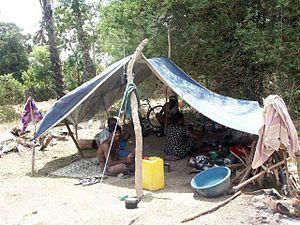
Les techniques de survie permettent à un être humain de survivre dans un environnement hostile.